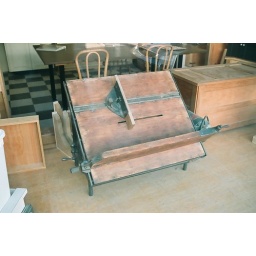
Woodworking tool in the window of the cabinet shop